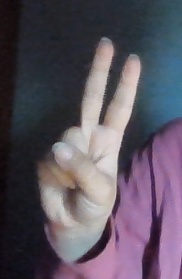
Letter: taa